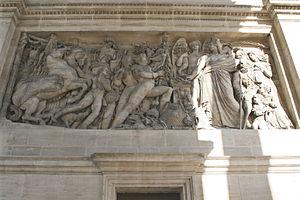
Jules Ramey, né le 24 mai 1796 à Paris et mort dans cette même ville le 29 octobre 1852, est un sculpteur français.